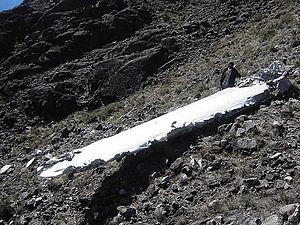
Le mont Wilhelm est la plus haute montagne de Papouasie-Nouvelle-Guinée, culminant à 4 509 m. Elle fait partie des monts Bismarck et son sommet est situé à l’intersection des trois provinces de Simbu, Western Highlands et Madang. La dénomination locale du sommet est Enduwa Kombuglu en kuman, une langue papoue.